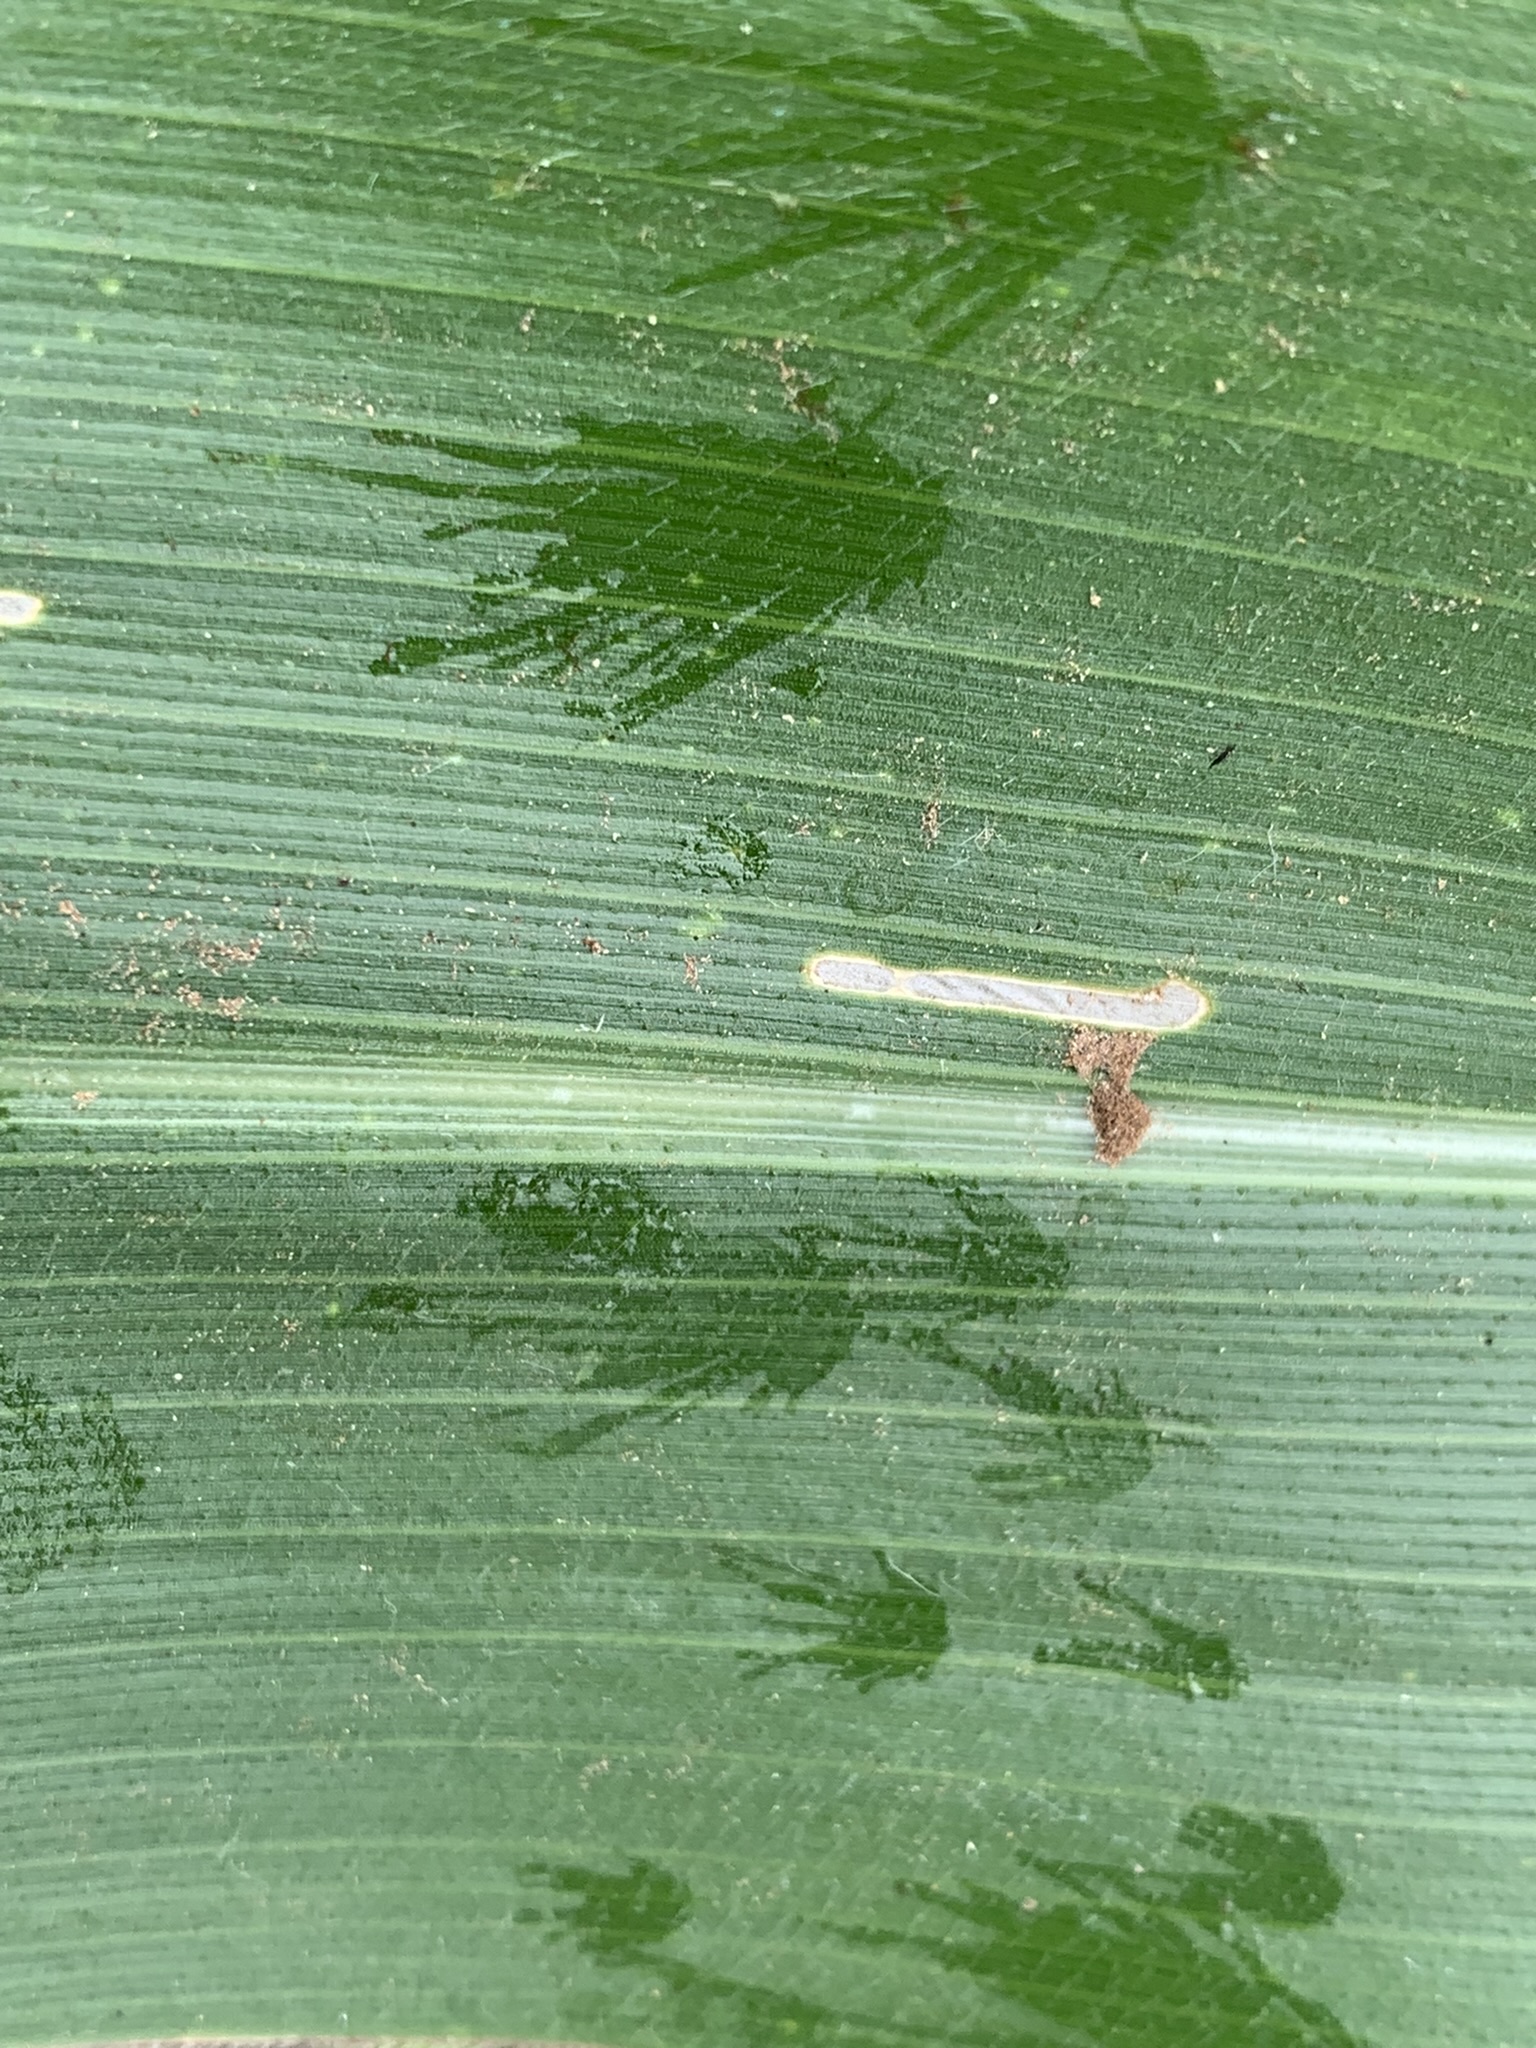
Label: Healthy